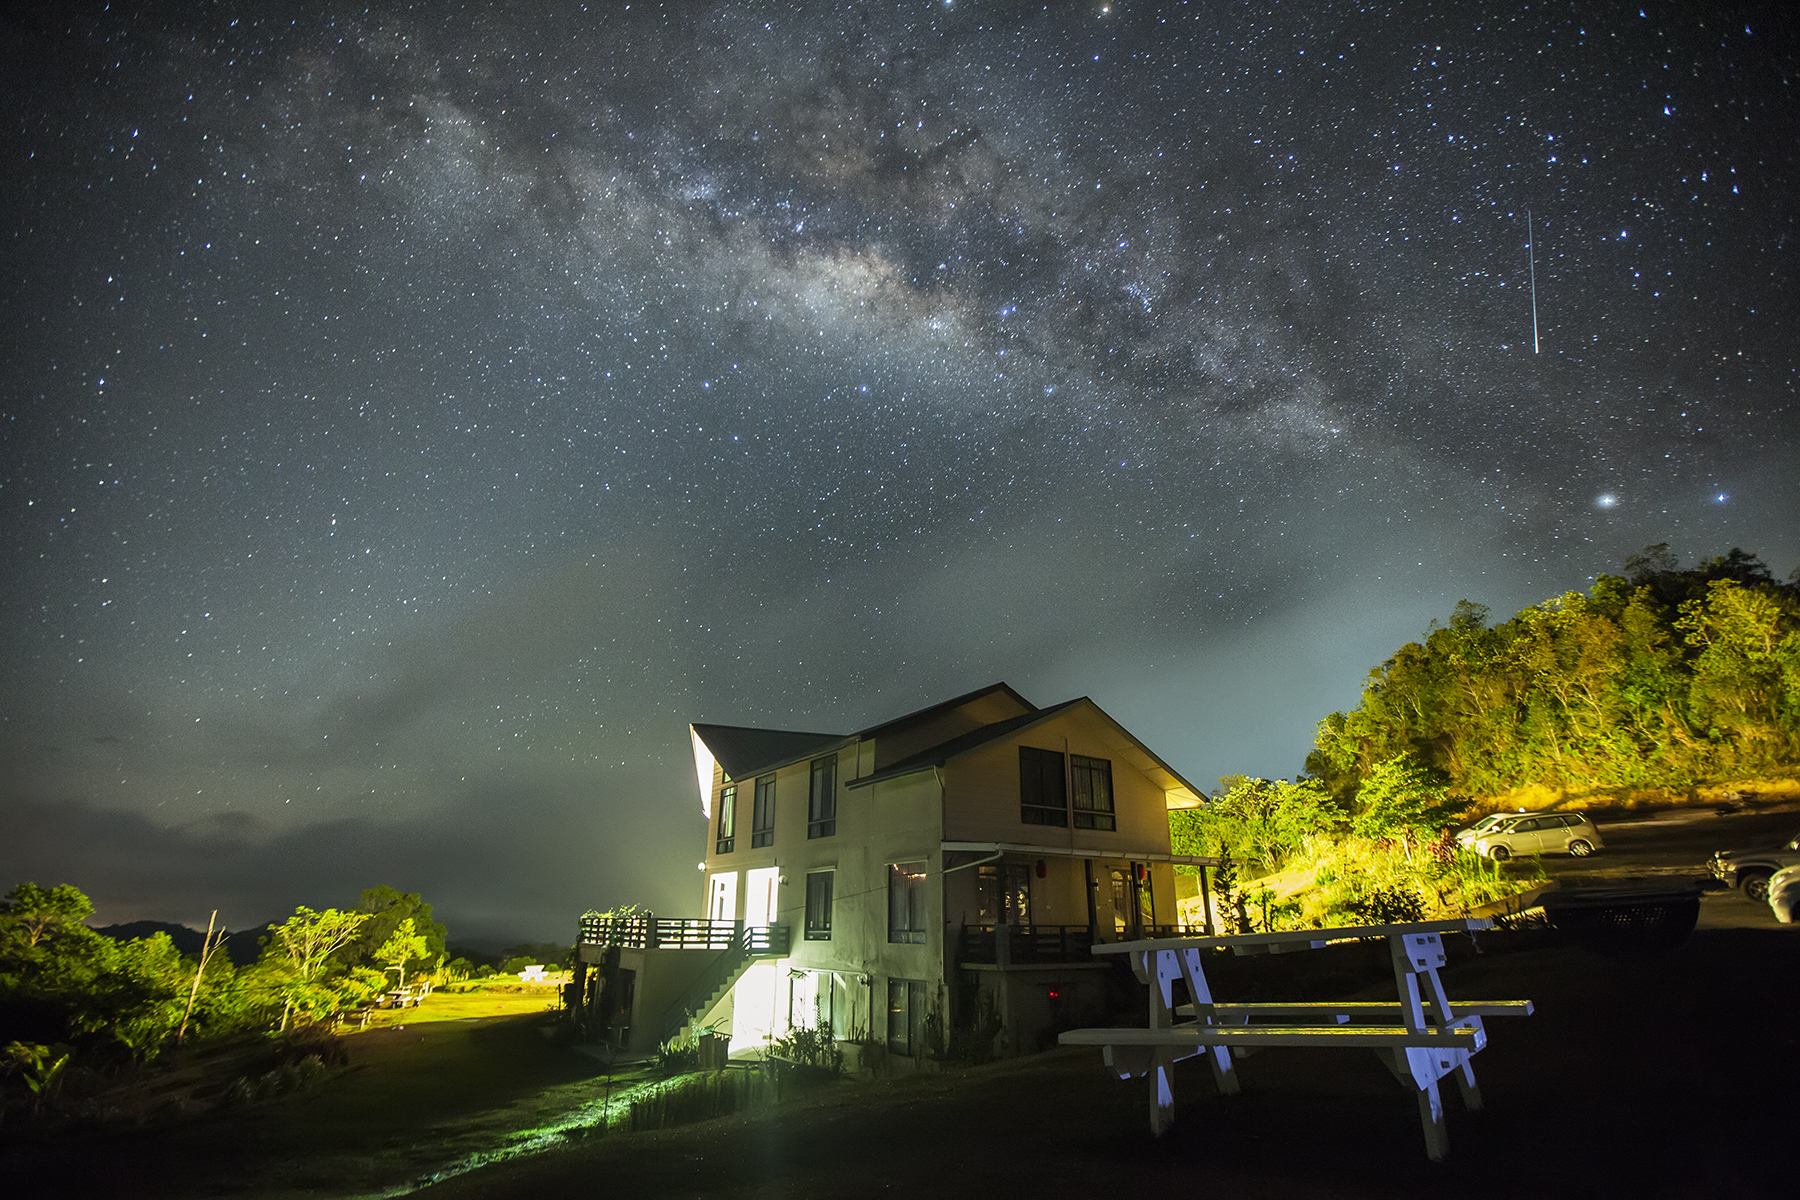
light, sky, night, house, star, atmosphere, space, darkness, galaxy, aurora, moonlight, trees, stars, nightscape, midnight, astronomical object